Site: brandenburg
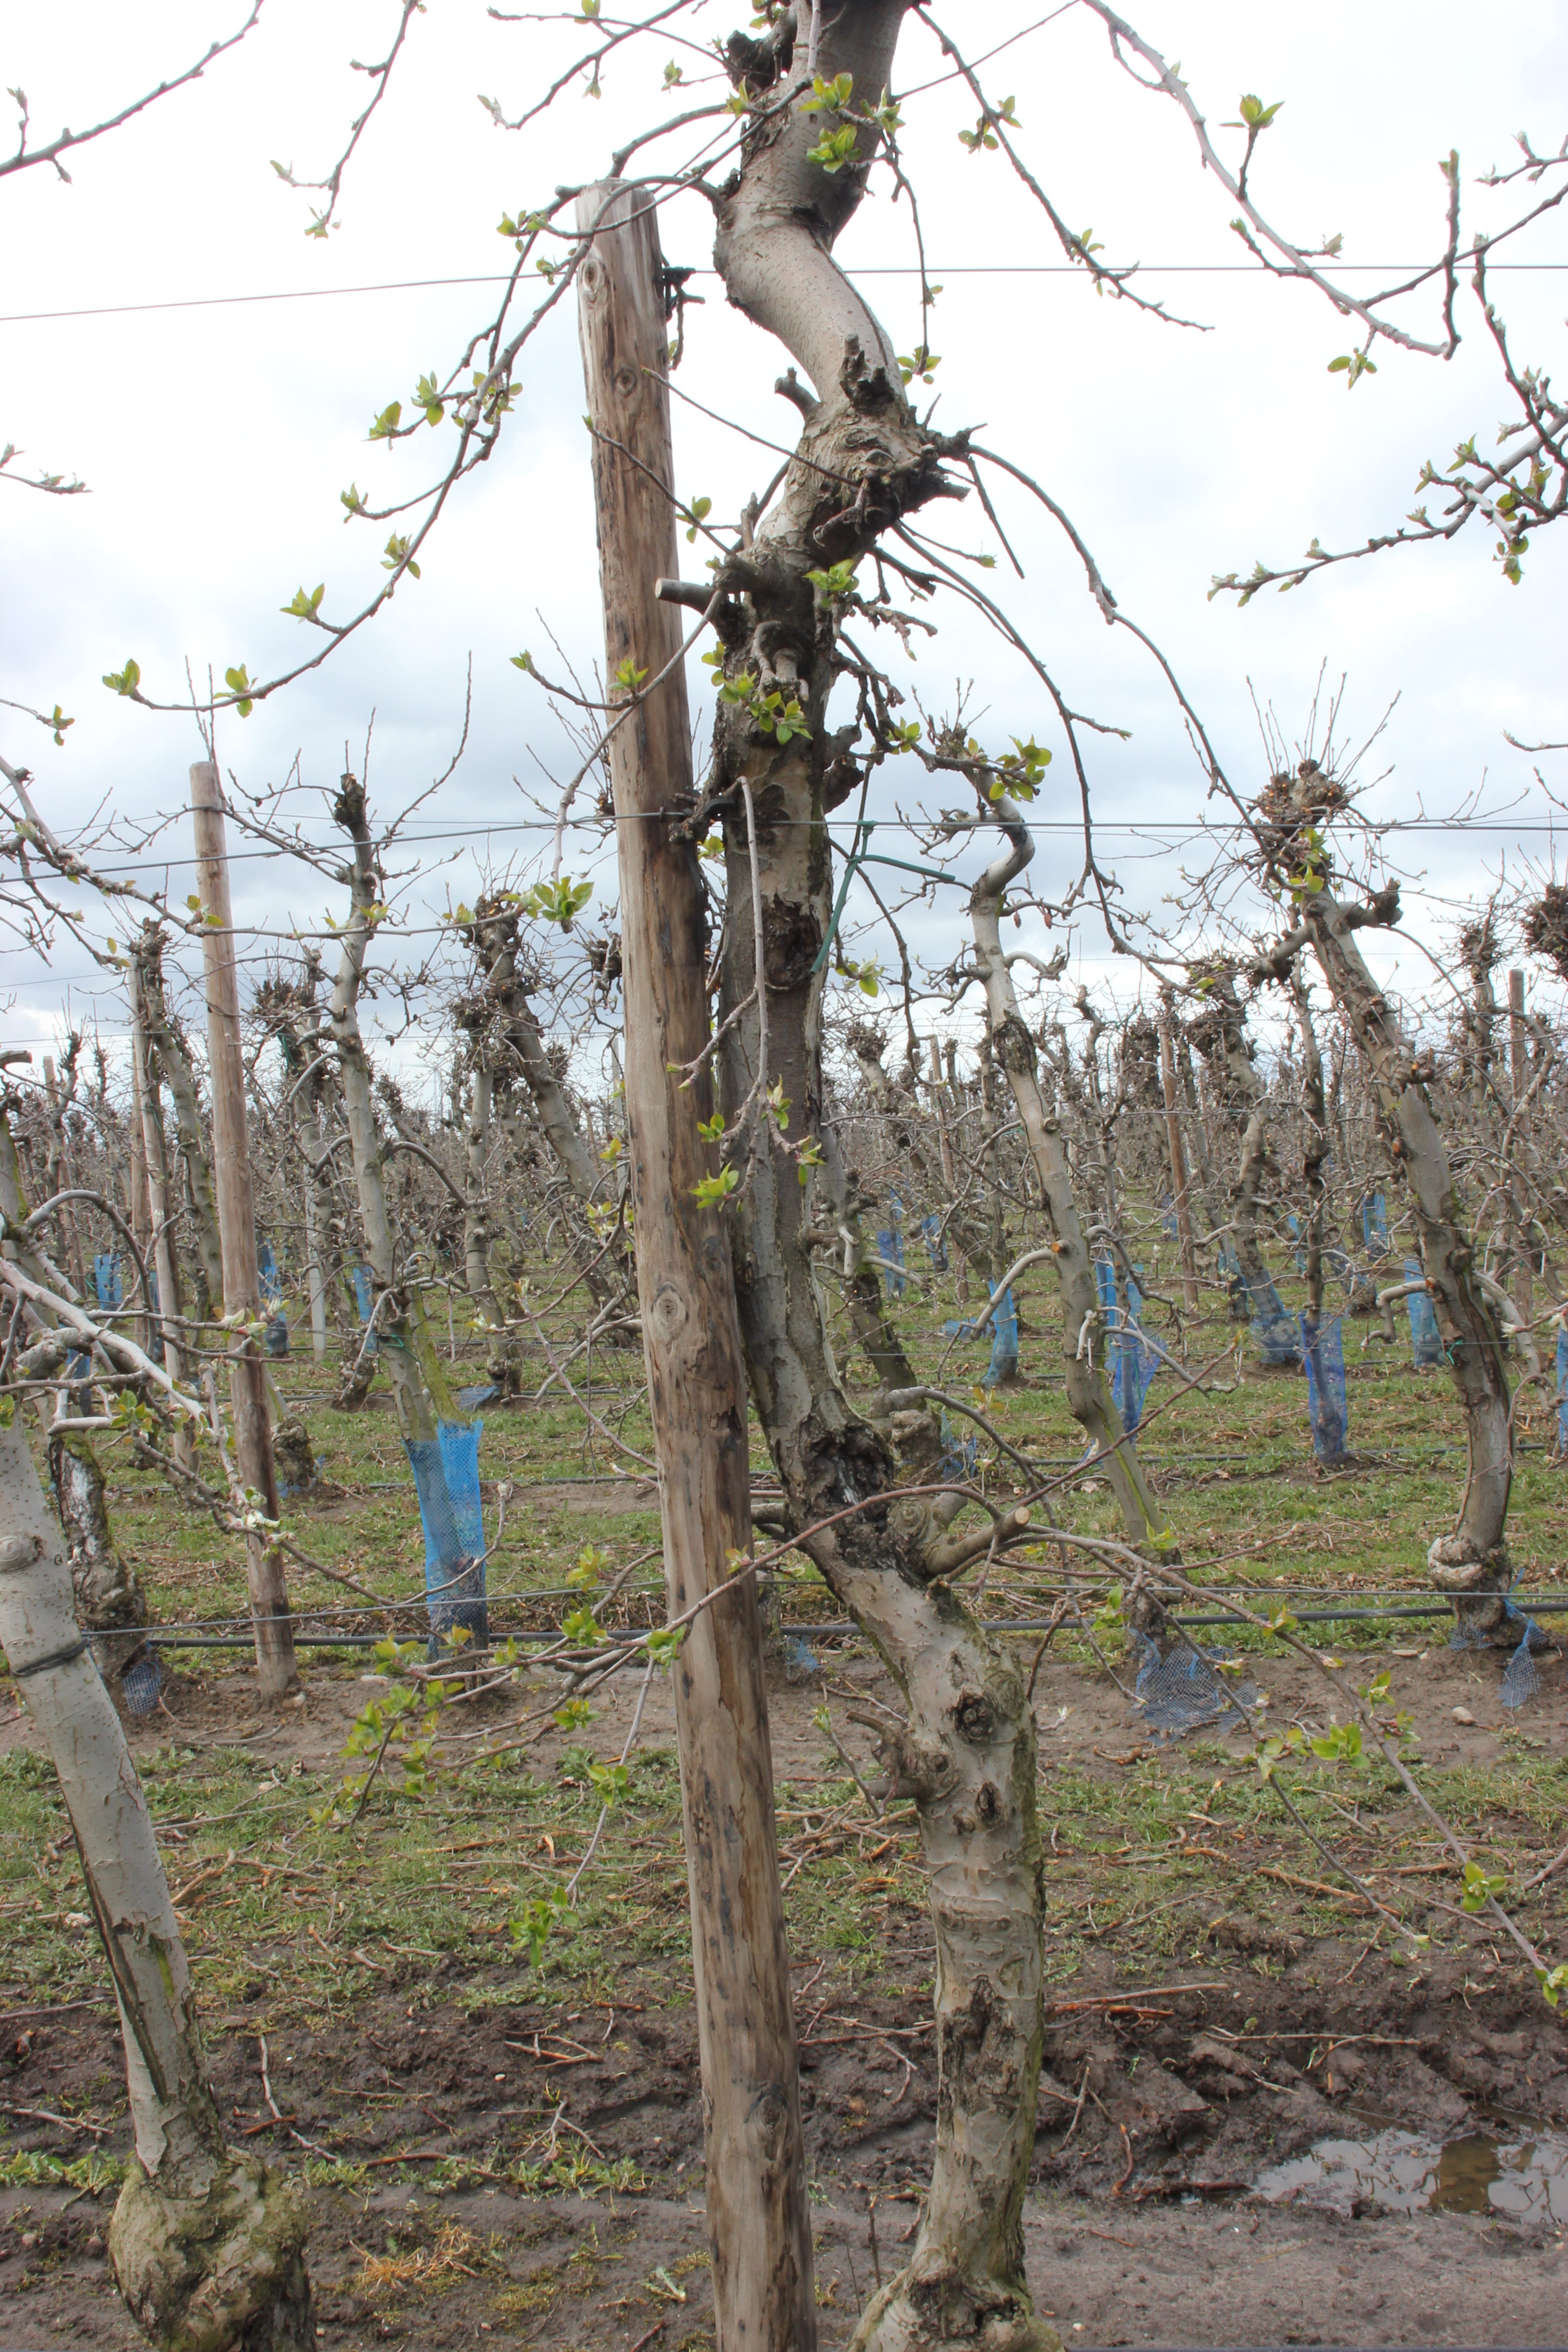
Growth stage (BBCH 55): Inflorescence emergence